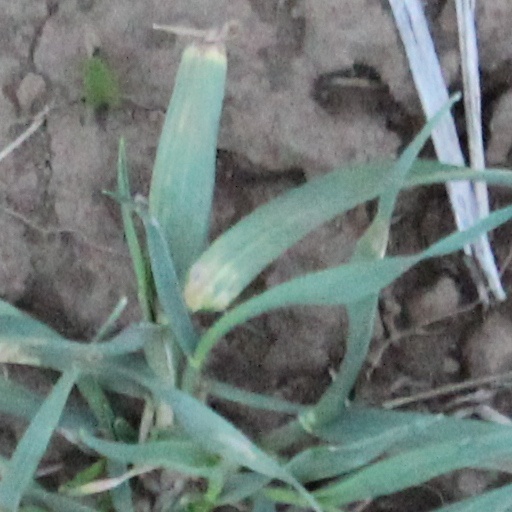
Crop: wheat